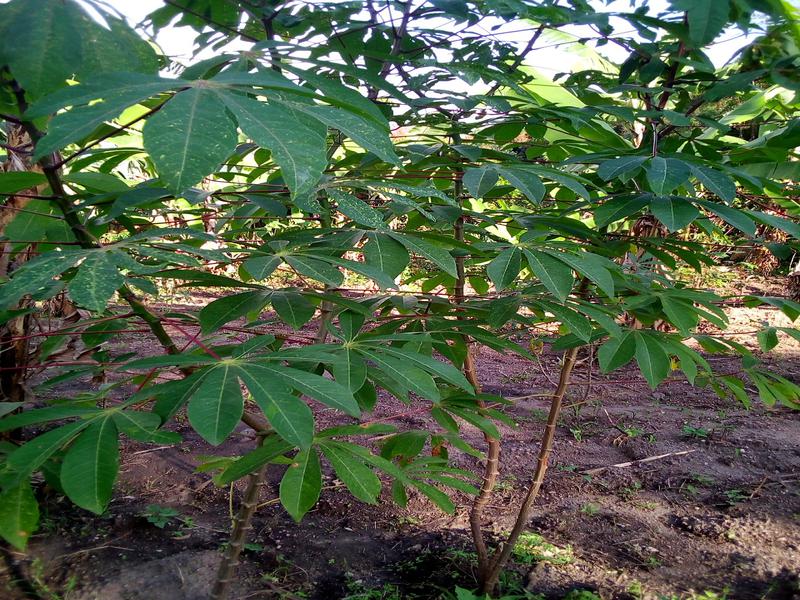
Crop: cassava
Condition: green_mottle